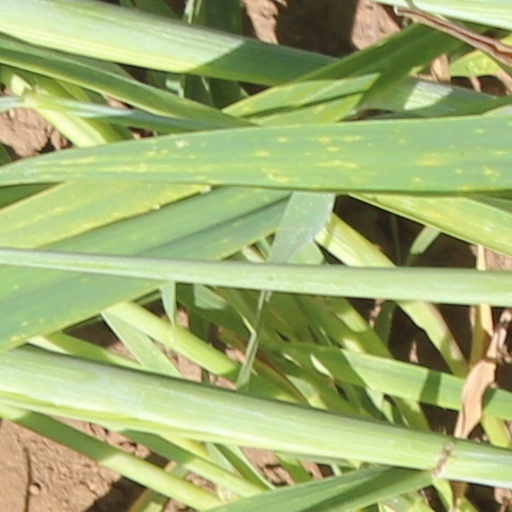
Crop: wheat